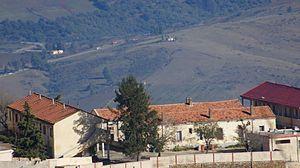
Ecole de TaKa1896
Taka Ait Yahia est un village de la wilaya de Tizi Ouzou en Algérie.